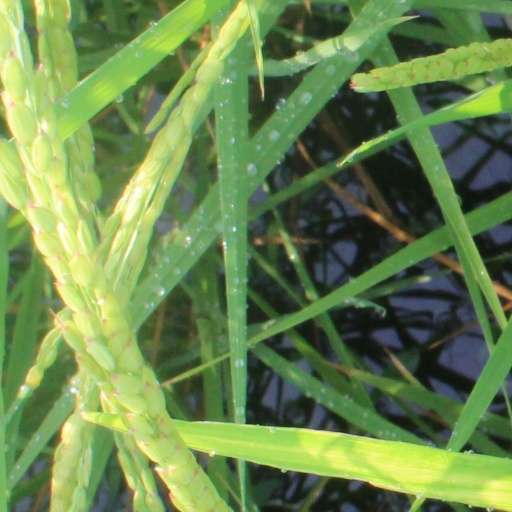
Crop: rice